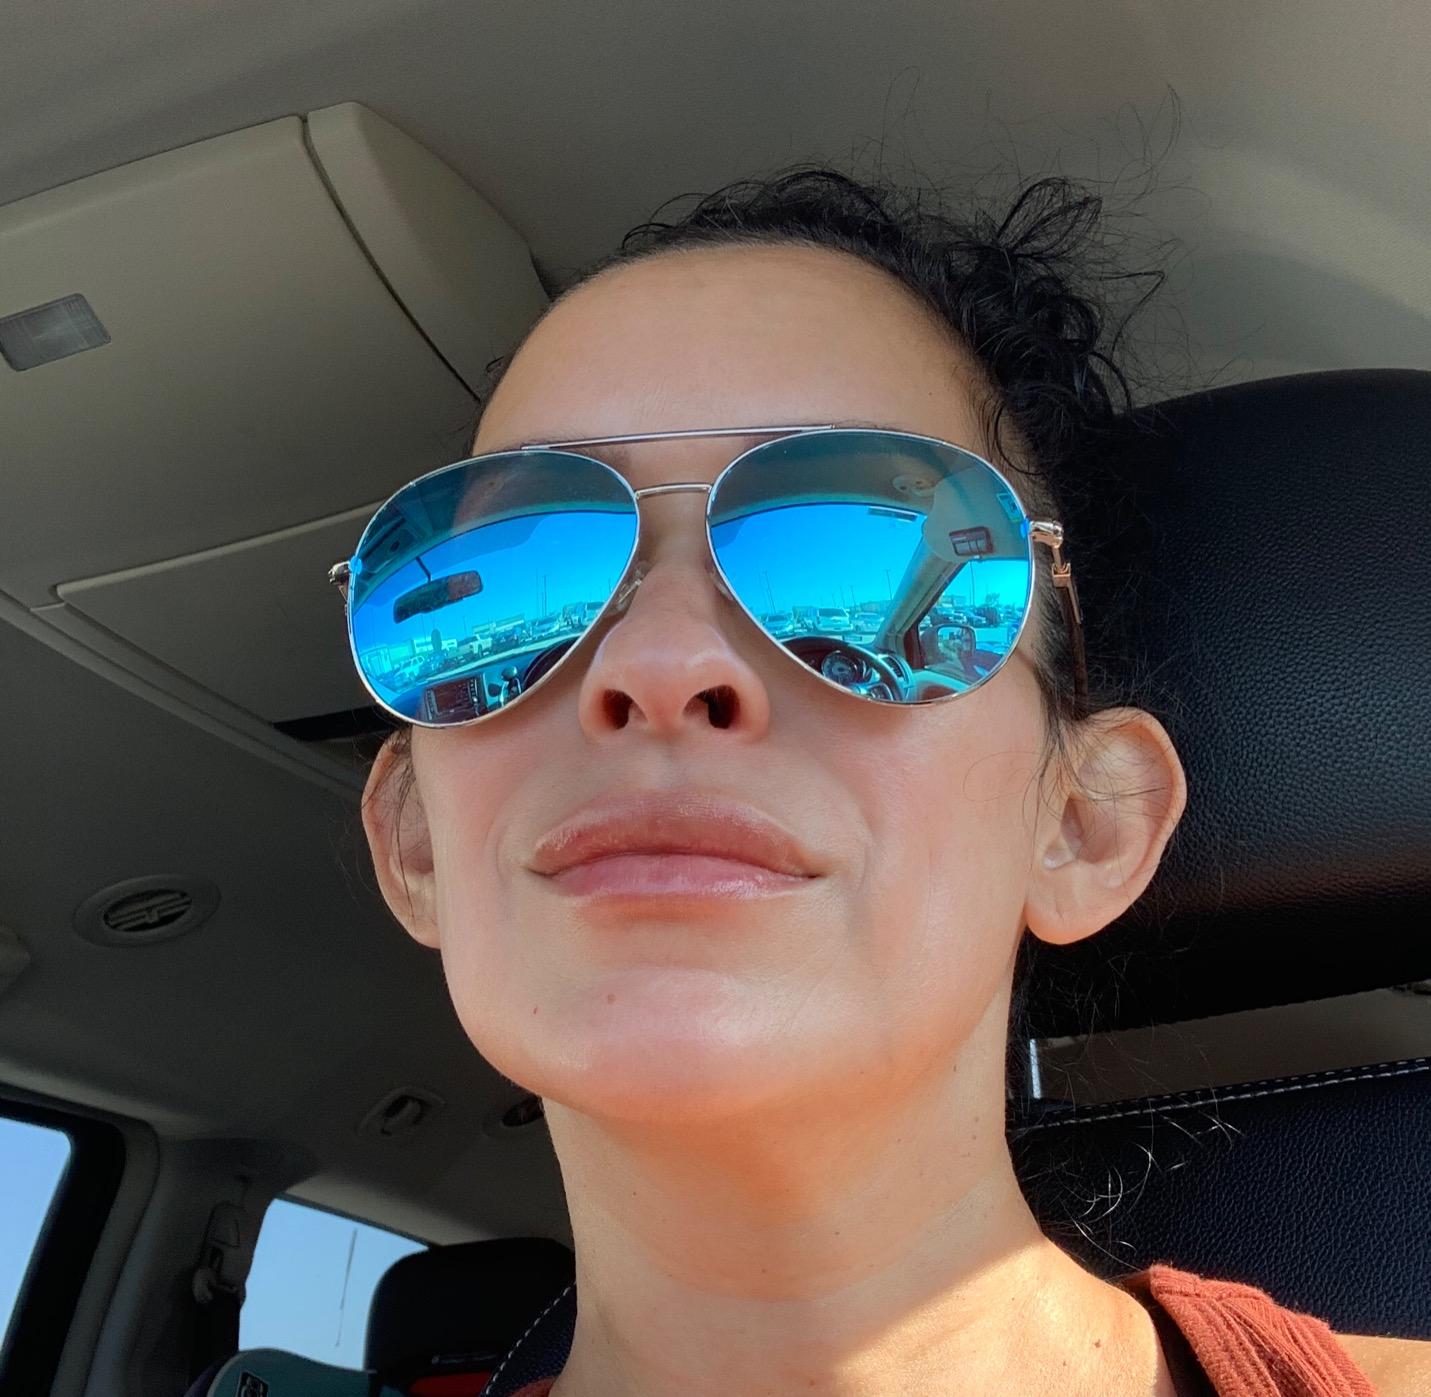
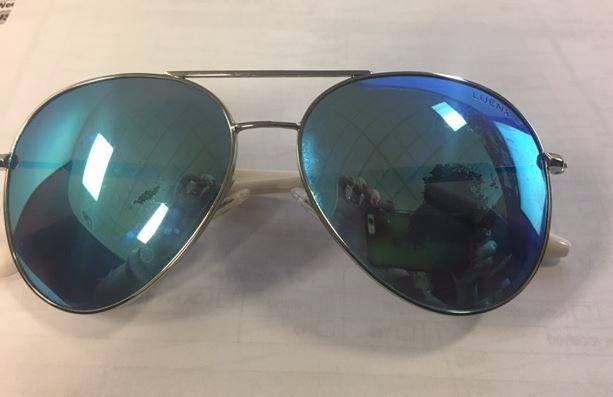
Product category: accessories_sunglasses
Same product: yes